Cram-Chaban

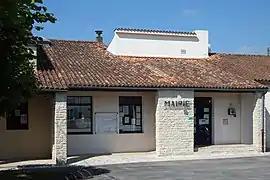
The town hall in Cram-Chaban

Cram-Chaban (known as Cramchaban until 31 December 2022) is a commune in the Charente-Maritime department, Nouvelle-Aquitaine, France.